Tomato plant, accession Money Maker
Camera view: horizontal (90 deg, fisheye); turntable rotation: 270 degrees
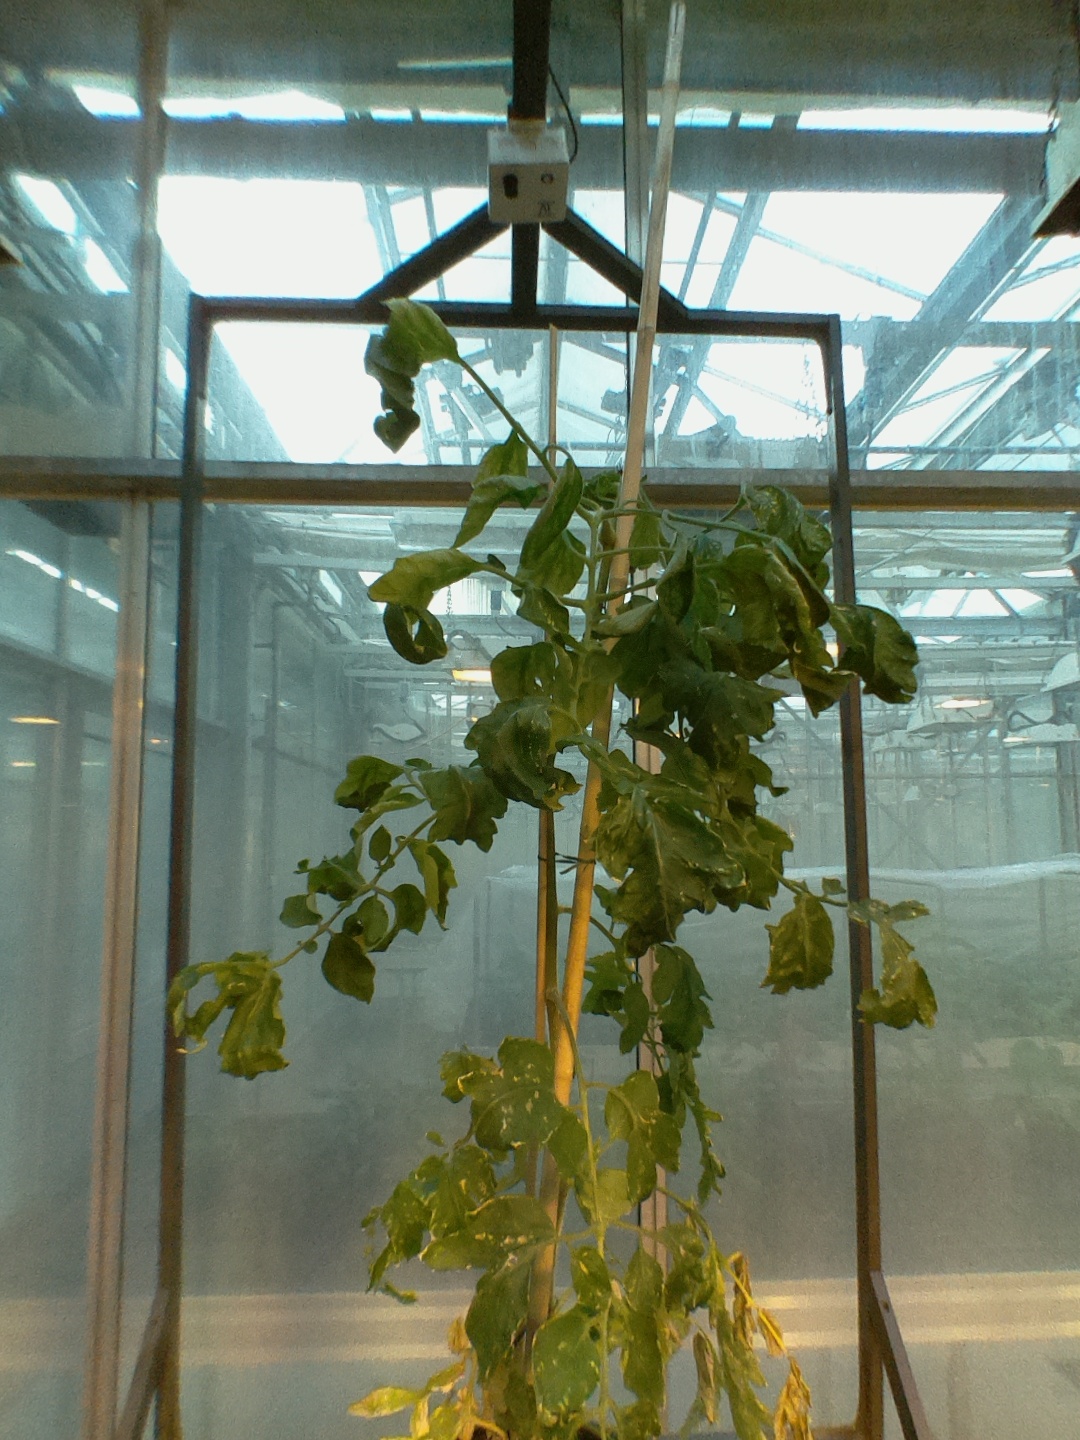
BBCH growth stage 29: 90%-100% Side shoots formed